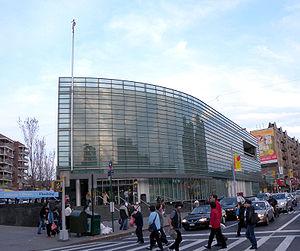
La Bibliothèque de Queens est un ensemble de bibliothèques publiques de l'arrondissement de Queens, à New York. La bibliothèque centrale est située dans le quartier de Jamaica et elle a 63 annexes.